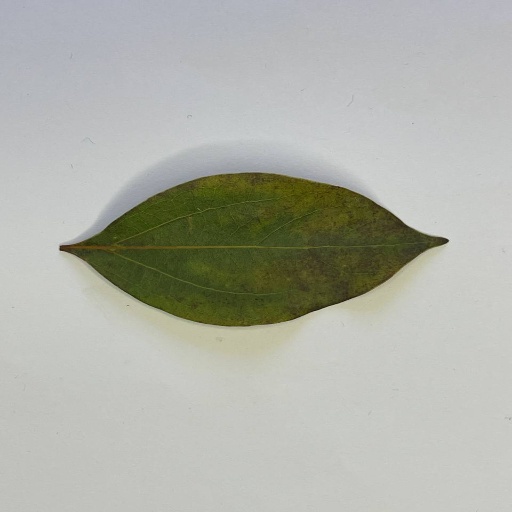
Species: Camphor
Leaf condition: Bacterial Spot